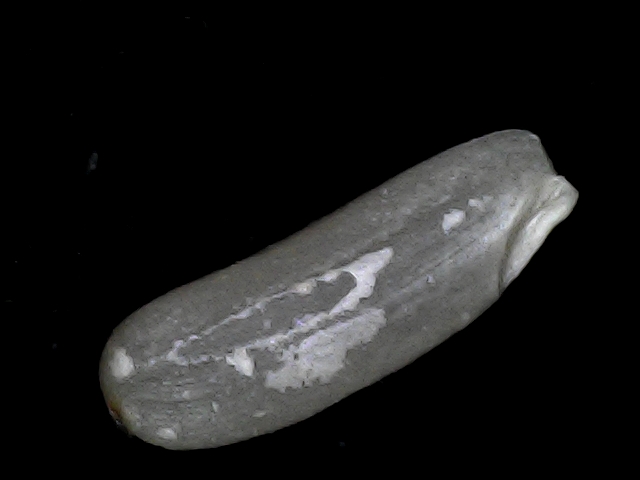
Rice variety: BD75